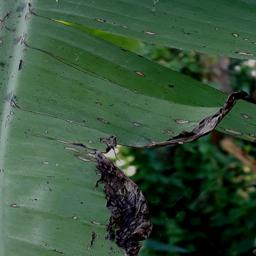
Label: POTASSIUM DEFICIENCY